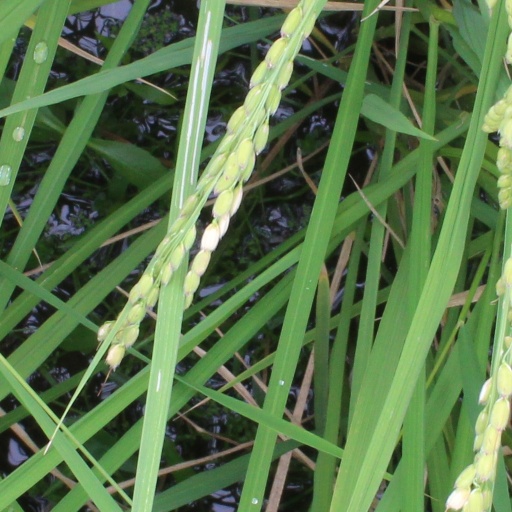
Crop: rice